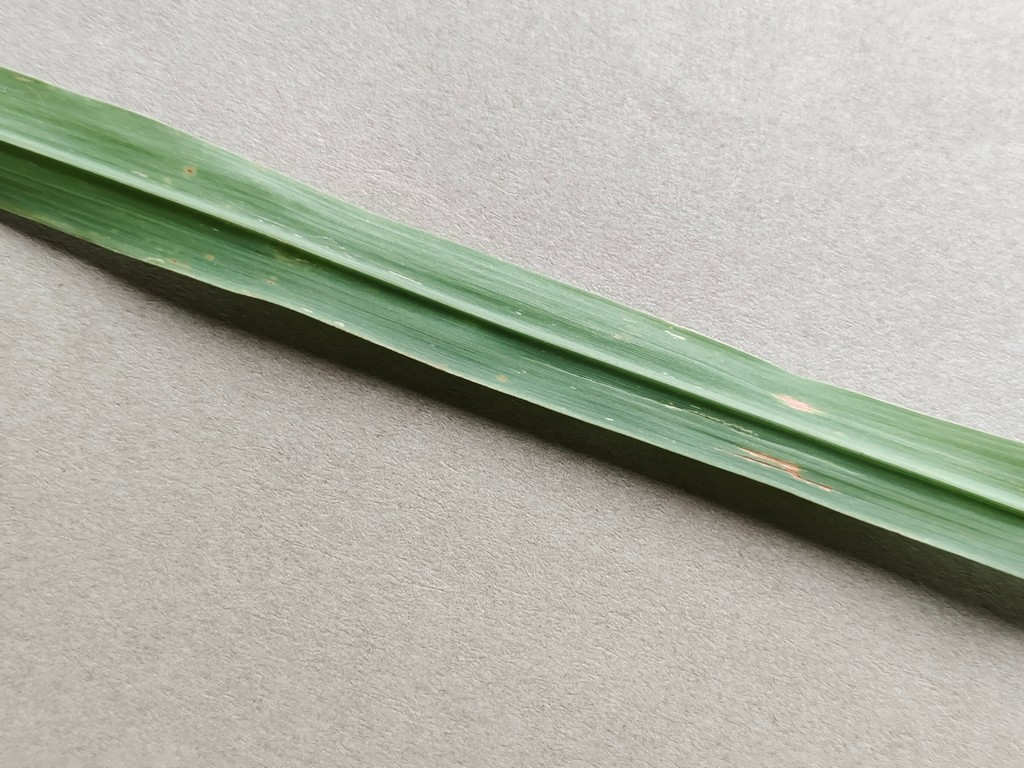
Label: Unhealthy